Crash boats of World War II

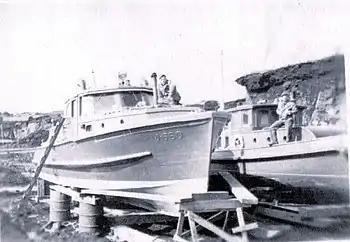
Army Air Forces 42 foot Rescue Boat

The 42-foot crash rescue boat was built for the Army Air Forces Air-Sea-Rescue teams. The boat used design 221, with twin gasoline-powered engines and two screws. These used two Hall-Scott/Hudson Invader Marine Engine or a Kermath Sea Ranger 6 Marine engine. Due to the small size, these were used in close-to-shore rescue. The boat had no armament. The 42-foot boats were built by Hunt Boat Company, in Richmond, California, Palmer Scott & Company in New Bedford, Massachusetts and Palmer Johnson Yachts in Sturgeon Bay, Wisconsin.